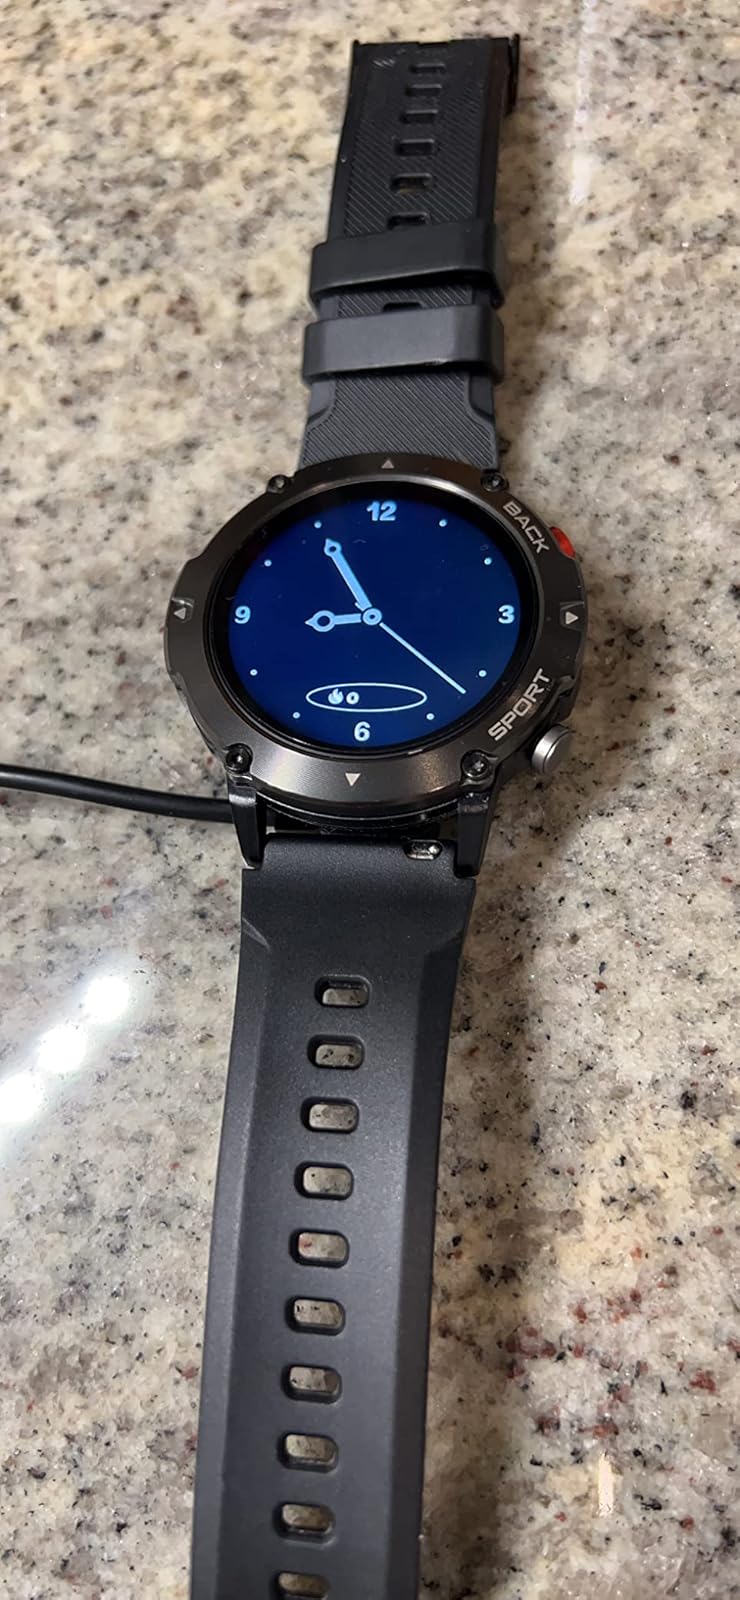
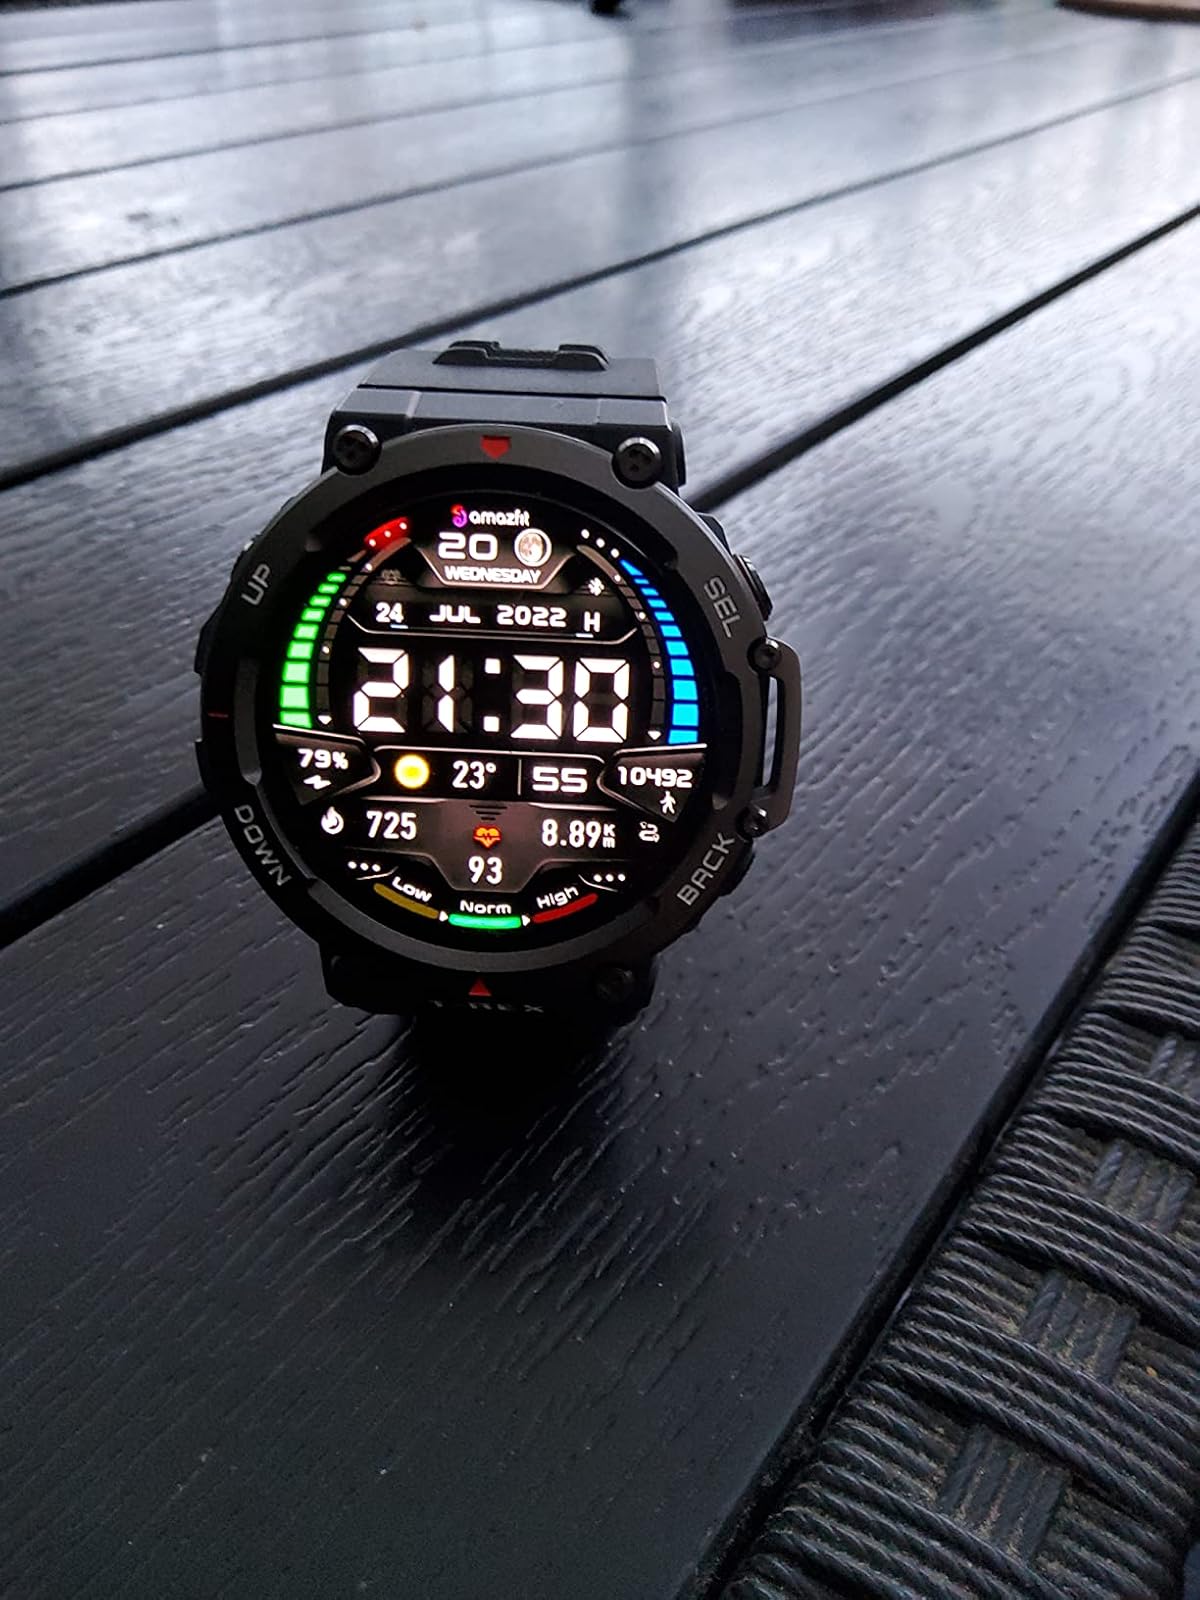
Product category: smartwatch
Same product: no